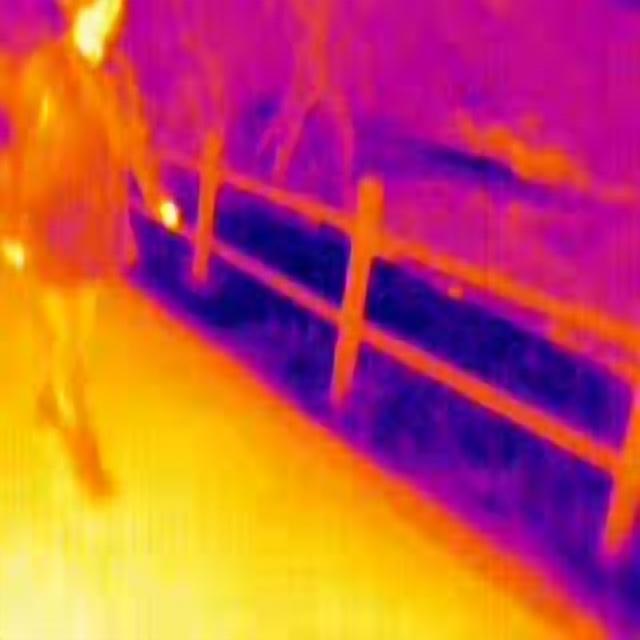
Detected objects:
label: person